Quick & Flupke

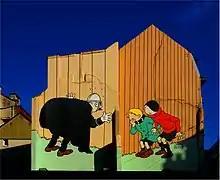
Quick & Flupke mural in Brussels' Comic Book Route

Quick & Flupke made short appearances in "The Adventures of Tintin" books: